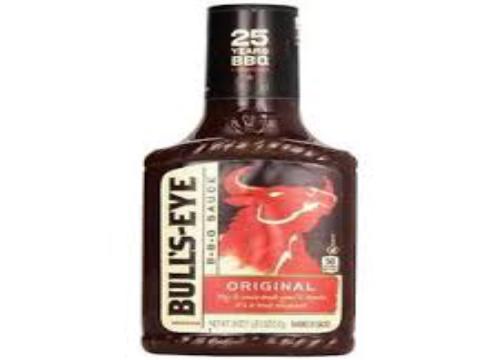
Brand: Bulls-Eye Barbecue
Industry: Food